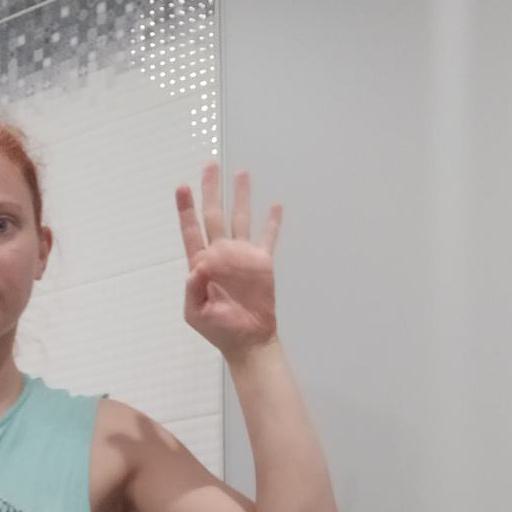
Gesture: four